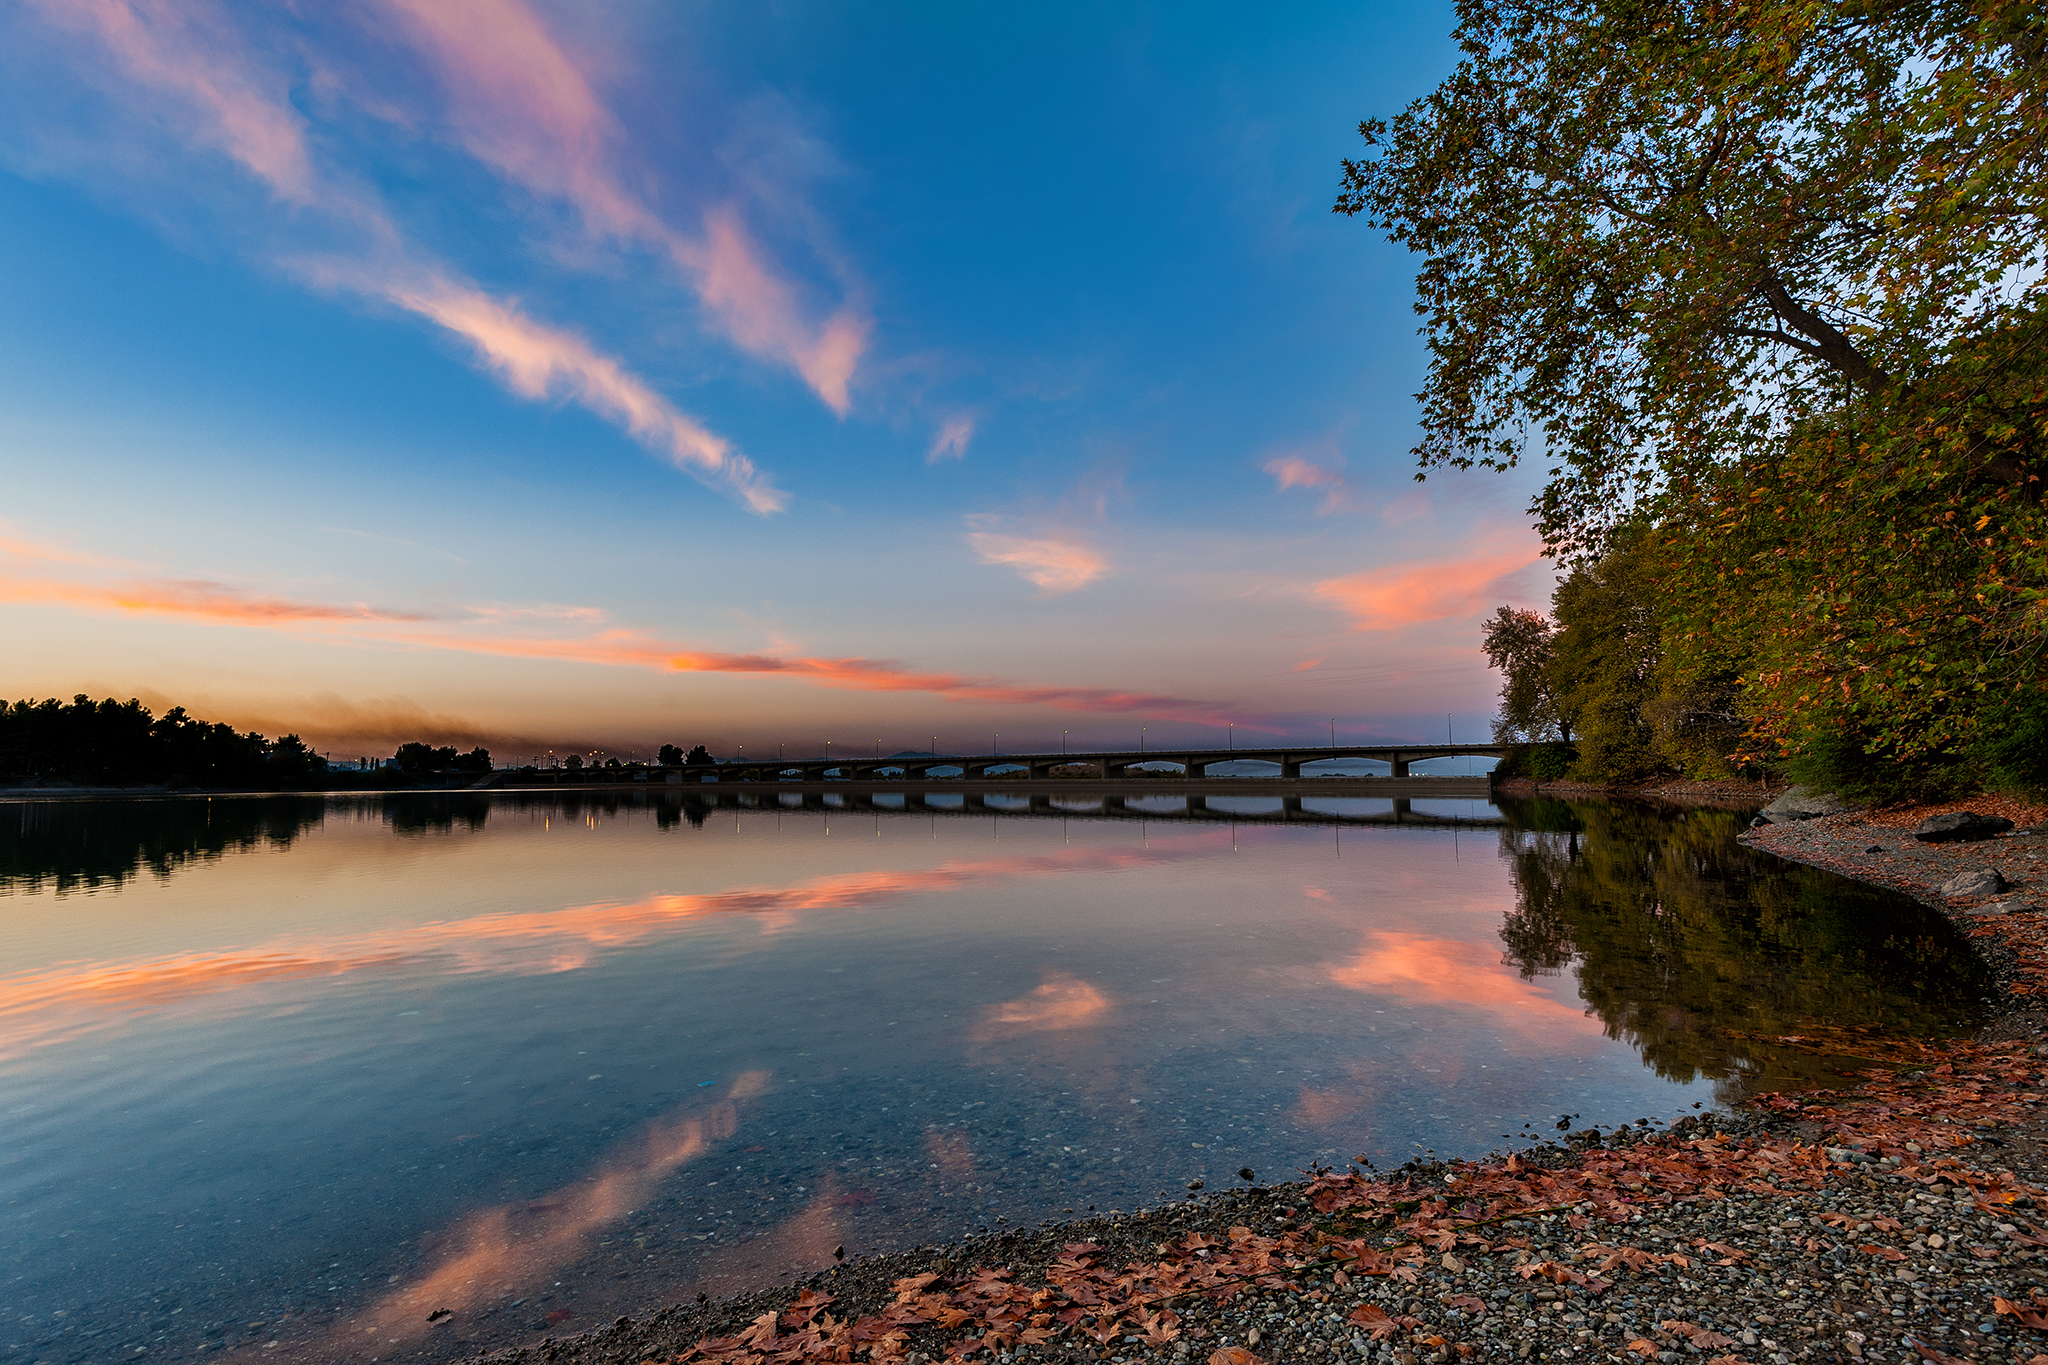
landscape, sea, coast, water, nature, horizon, cloud, sky, sunrise, sunset, sunlight, morning, shore, lake, dawn, river, dusk, evening, reflection, autumn, reservoir, body of water, clouds, greece, loch, veria, veroia